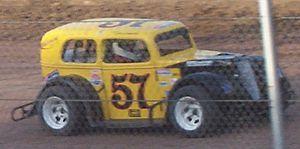
Dans l'univers de la course automobile de type stock-car, un modifié ou « Modified » en anglais, est une voiture à roues découvertes, presque sans carrosserie et utilisant parfois des ailerons pour permettre des vitesses élevées dans les virages. Elles sont très populaires en Amérique du Nord où il existe une multitude de sanctions, de réglementations et de variations dans la construction de ces voitures.